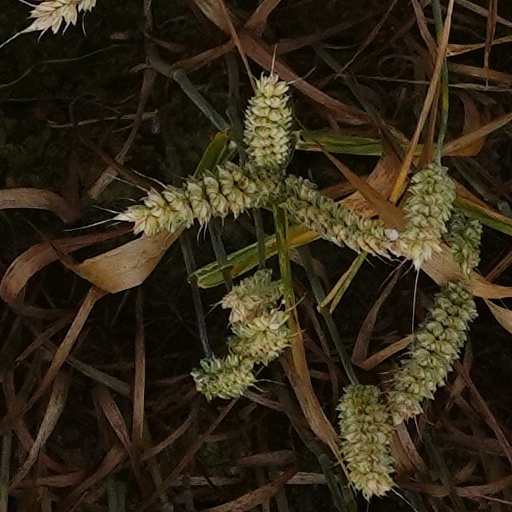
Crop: wheat